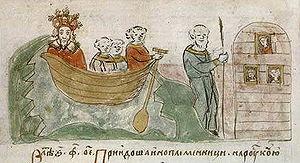
Iziaslav Iaroslavovitch, dit Iziaslav Iᵉʳ, est un Grand-prince de la Rus' de Kiev de la dynastie des Riourikides, qui régna de 1054 à 1068, puis de 1069 à 1073 et enfin de 1076 à 1078.
Vseslav Briatcheslavitch, dit Vseslav de Kiev ou encore Vseslav de Polotsk, est un prince de la Rus' de Kiev de la dynastie des Riourikides, qui régna de 1068 à 1069.